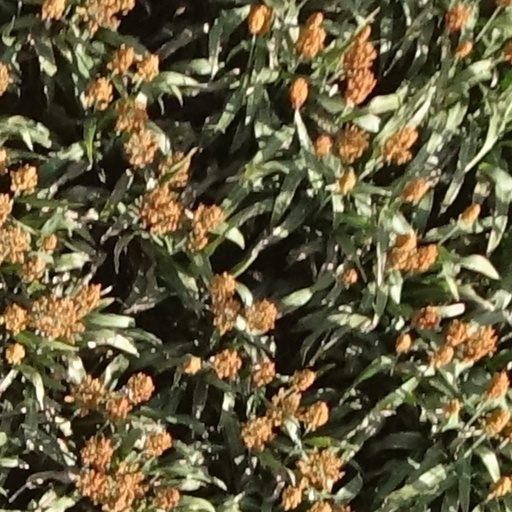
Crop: sorghum